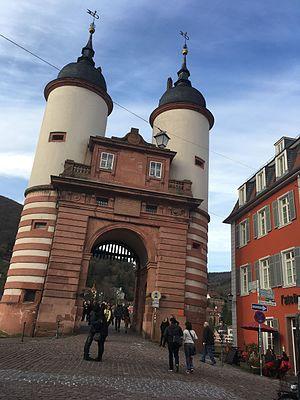
Porte de la ville
Heidelberg est une ville située sur les deux rives du Neckar, dans le Land de Bade-Wurtemberg au sud-ouest de l'Allemagne. Elle fait partie de la région densément peuplée de l'aire urbaine Rhin-Neckar. Avec ses 150 000 habitants au 31 décembre 2012, l'ancienne capitale du palatinat du Rhin est la cinquième ville du Land par sa population, après Stuttgart, Mannheim, Karlsruhe et Fribourg-en-Brisgau.